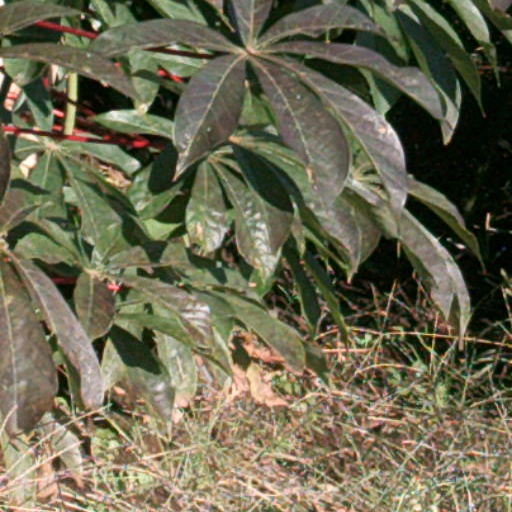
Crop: cassava